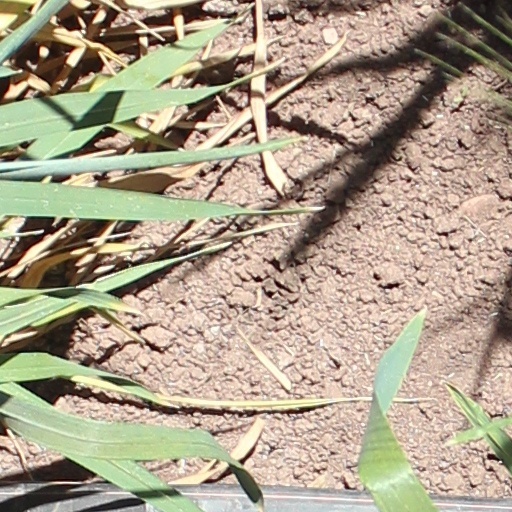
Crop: wheat